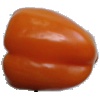
Label: Pepper Orange 1